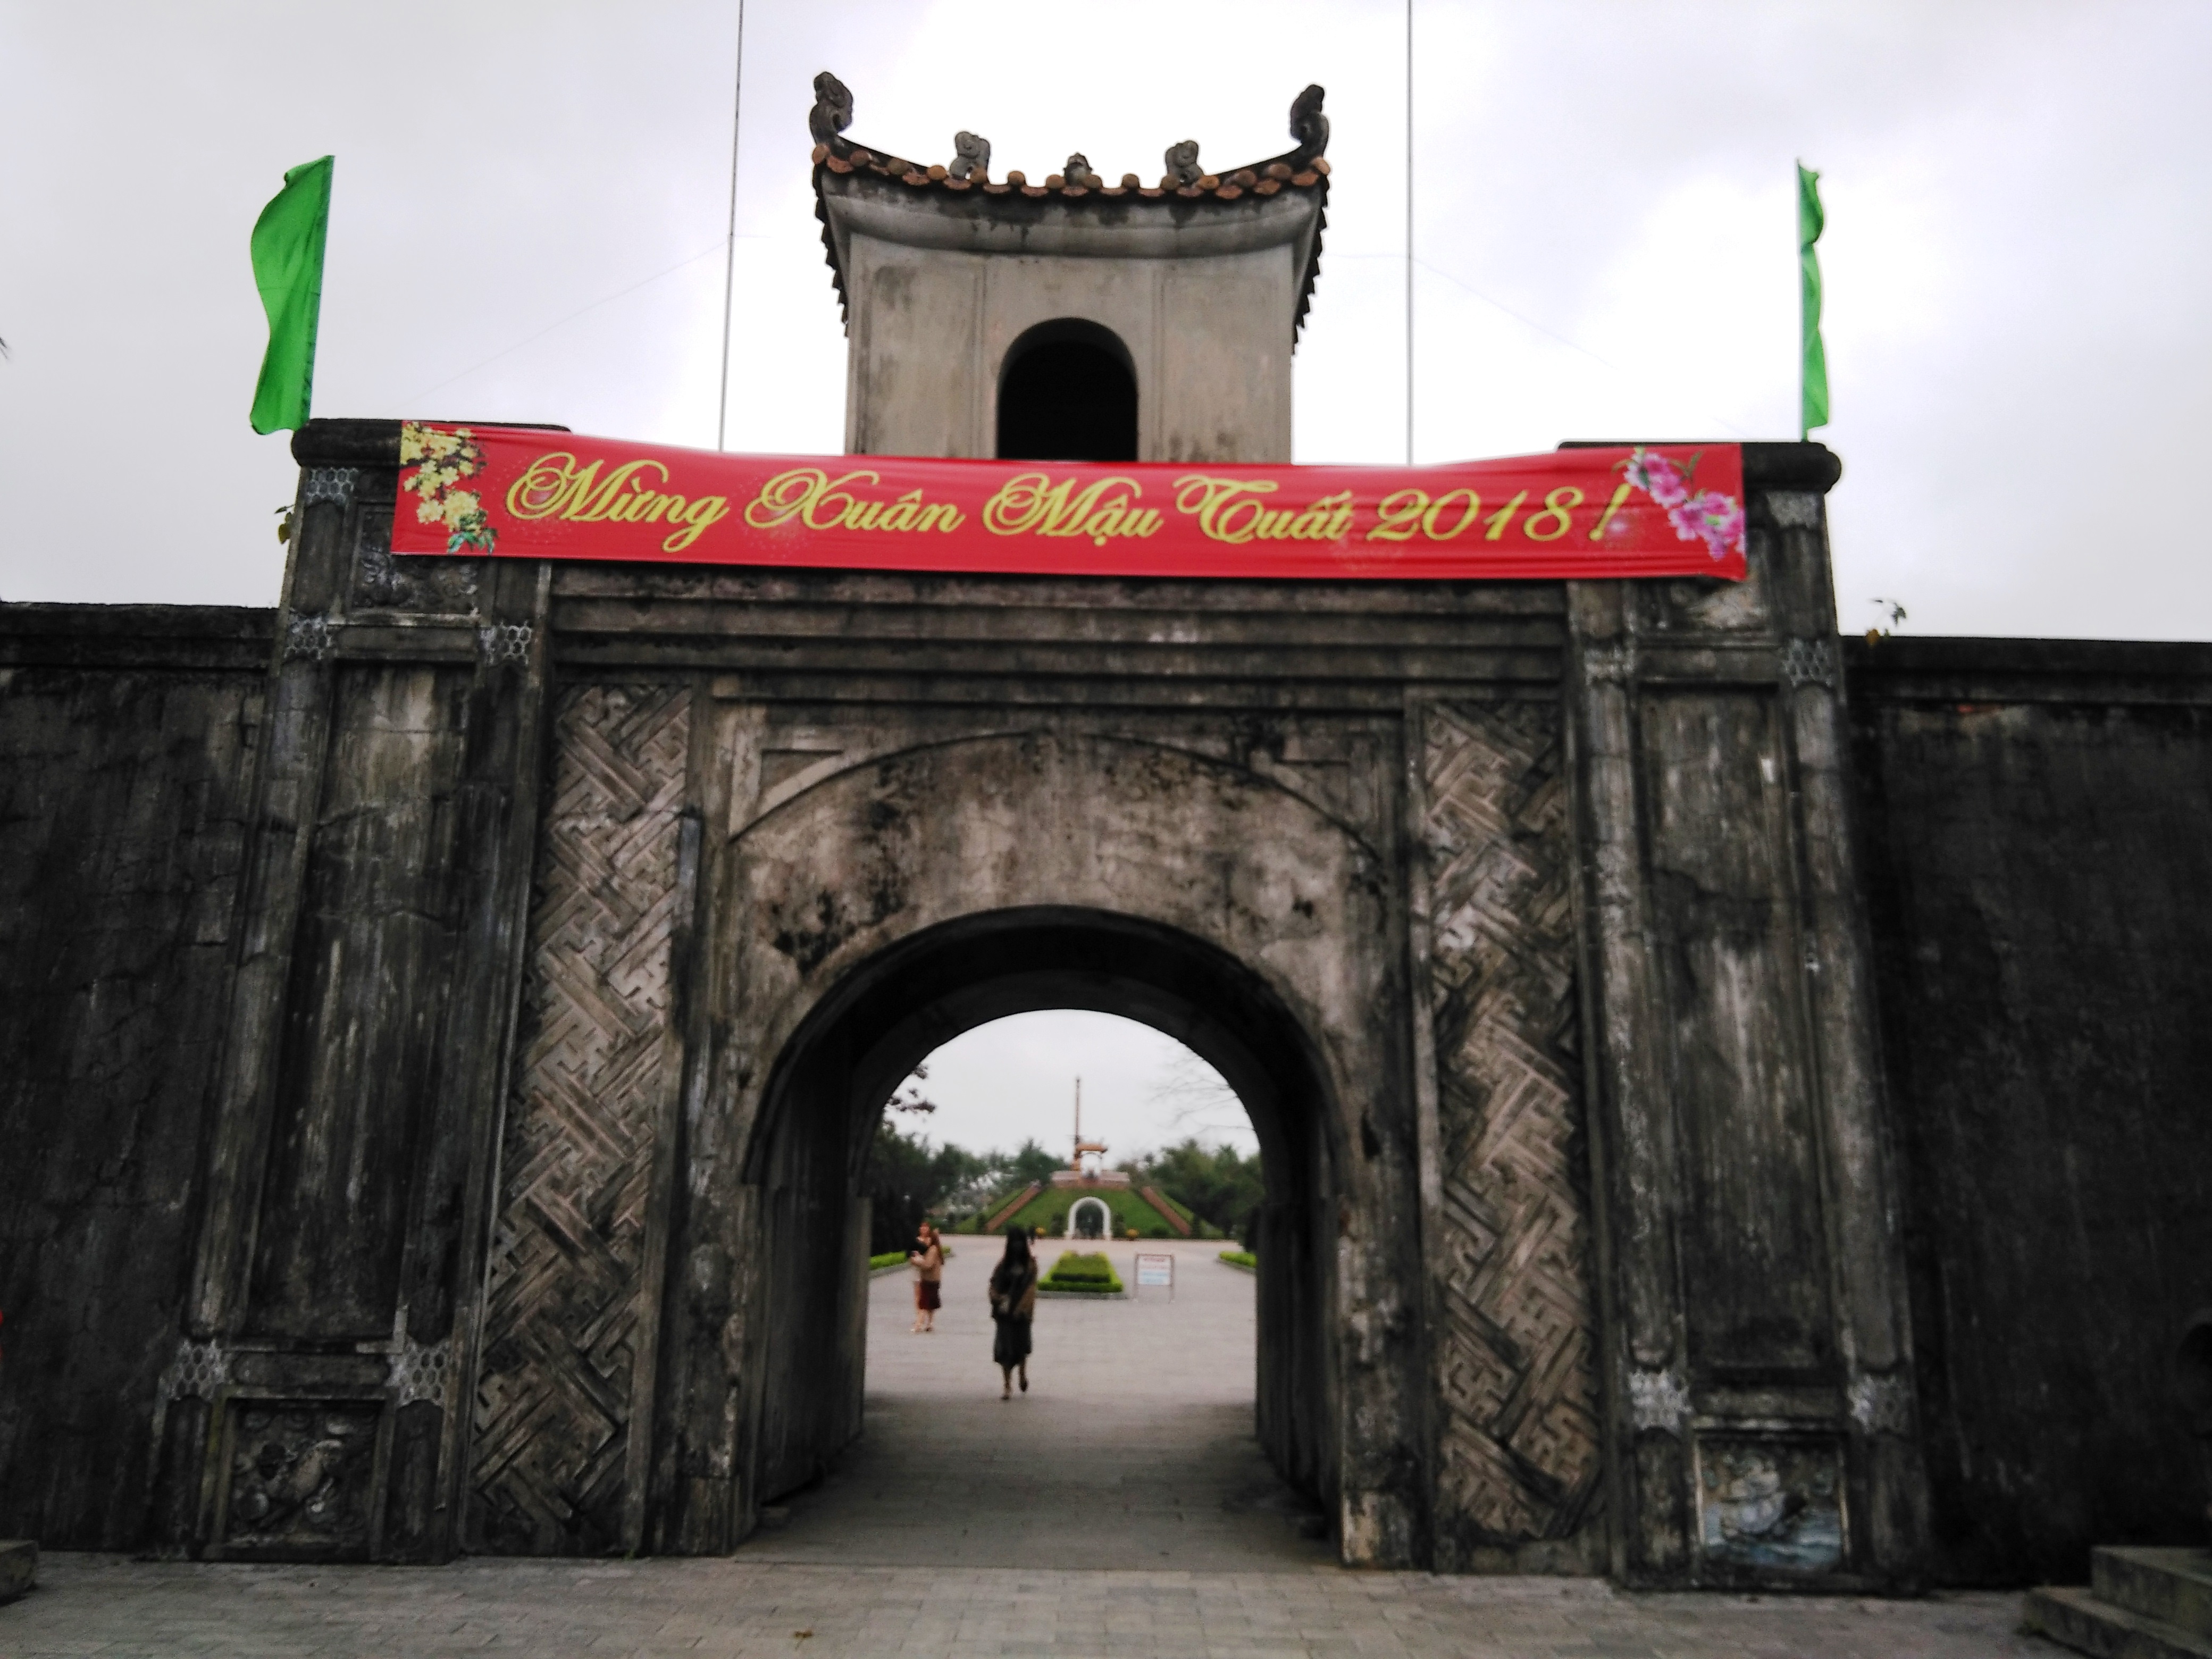
user: text: Có bao nhiêu lá cờ màu xanh lá cây được cắm trên cổng thành?
assistant: text: Hai.

user: text: Cổng thành trong hình thuộc di tích lịch sử nổi tiếng nào của Việt Nam?
assistant: text: Thành cổ Quảng Trị

user: text: Biểu ngữ màu đỏ trên cổng thành đang chúc mừng sự kiện văn hóa truyền thống nào của người Việt?
assistant: text: Tết Nguyên Đán (hoặc Mừng Xuân Mậu Tuất) 2018

user: text: Biểu ngữ trên cổng thành có nội dung gì, và năm được nhắc đến theo âm lịch là năm con vật nào, đồng thời có bao nhiêu lá cờ được cắm trên cổng?
assistant: text: Nội dung là 'Mừng Xuân Mậu Tuất 2018!'. Năm Mậu Tuất là năm con Chó theo âm lịch và có hai lá cờ màu xanh lá cây được cắm trên cổng.